Trolleybuses in Nottingham

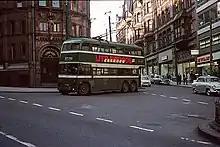
Nottingham trolleybus at the King Street terminus, April 1966

The Nottingham trolleybus system once served the city of Nottingham, in the county of Nottinghamshire, England. It opened on , and gradually replaced the Nottingham tramway network.